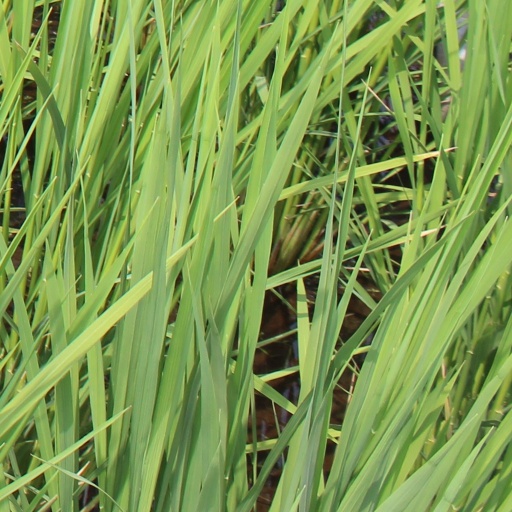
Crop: rice